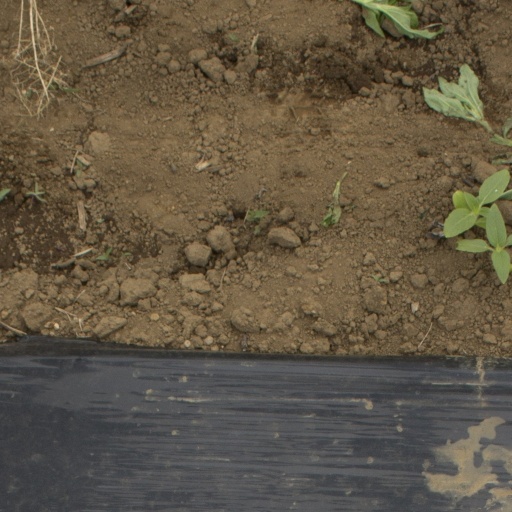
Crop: Jerusalem artichoke